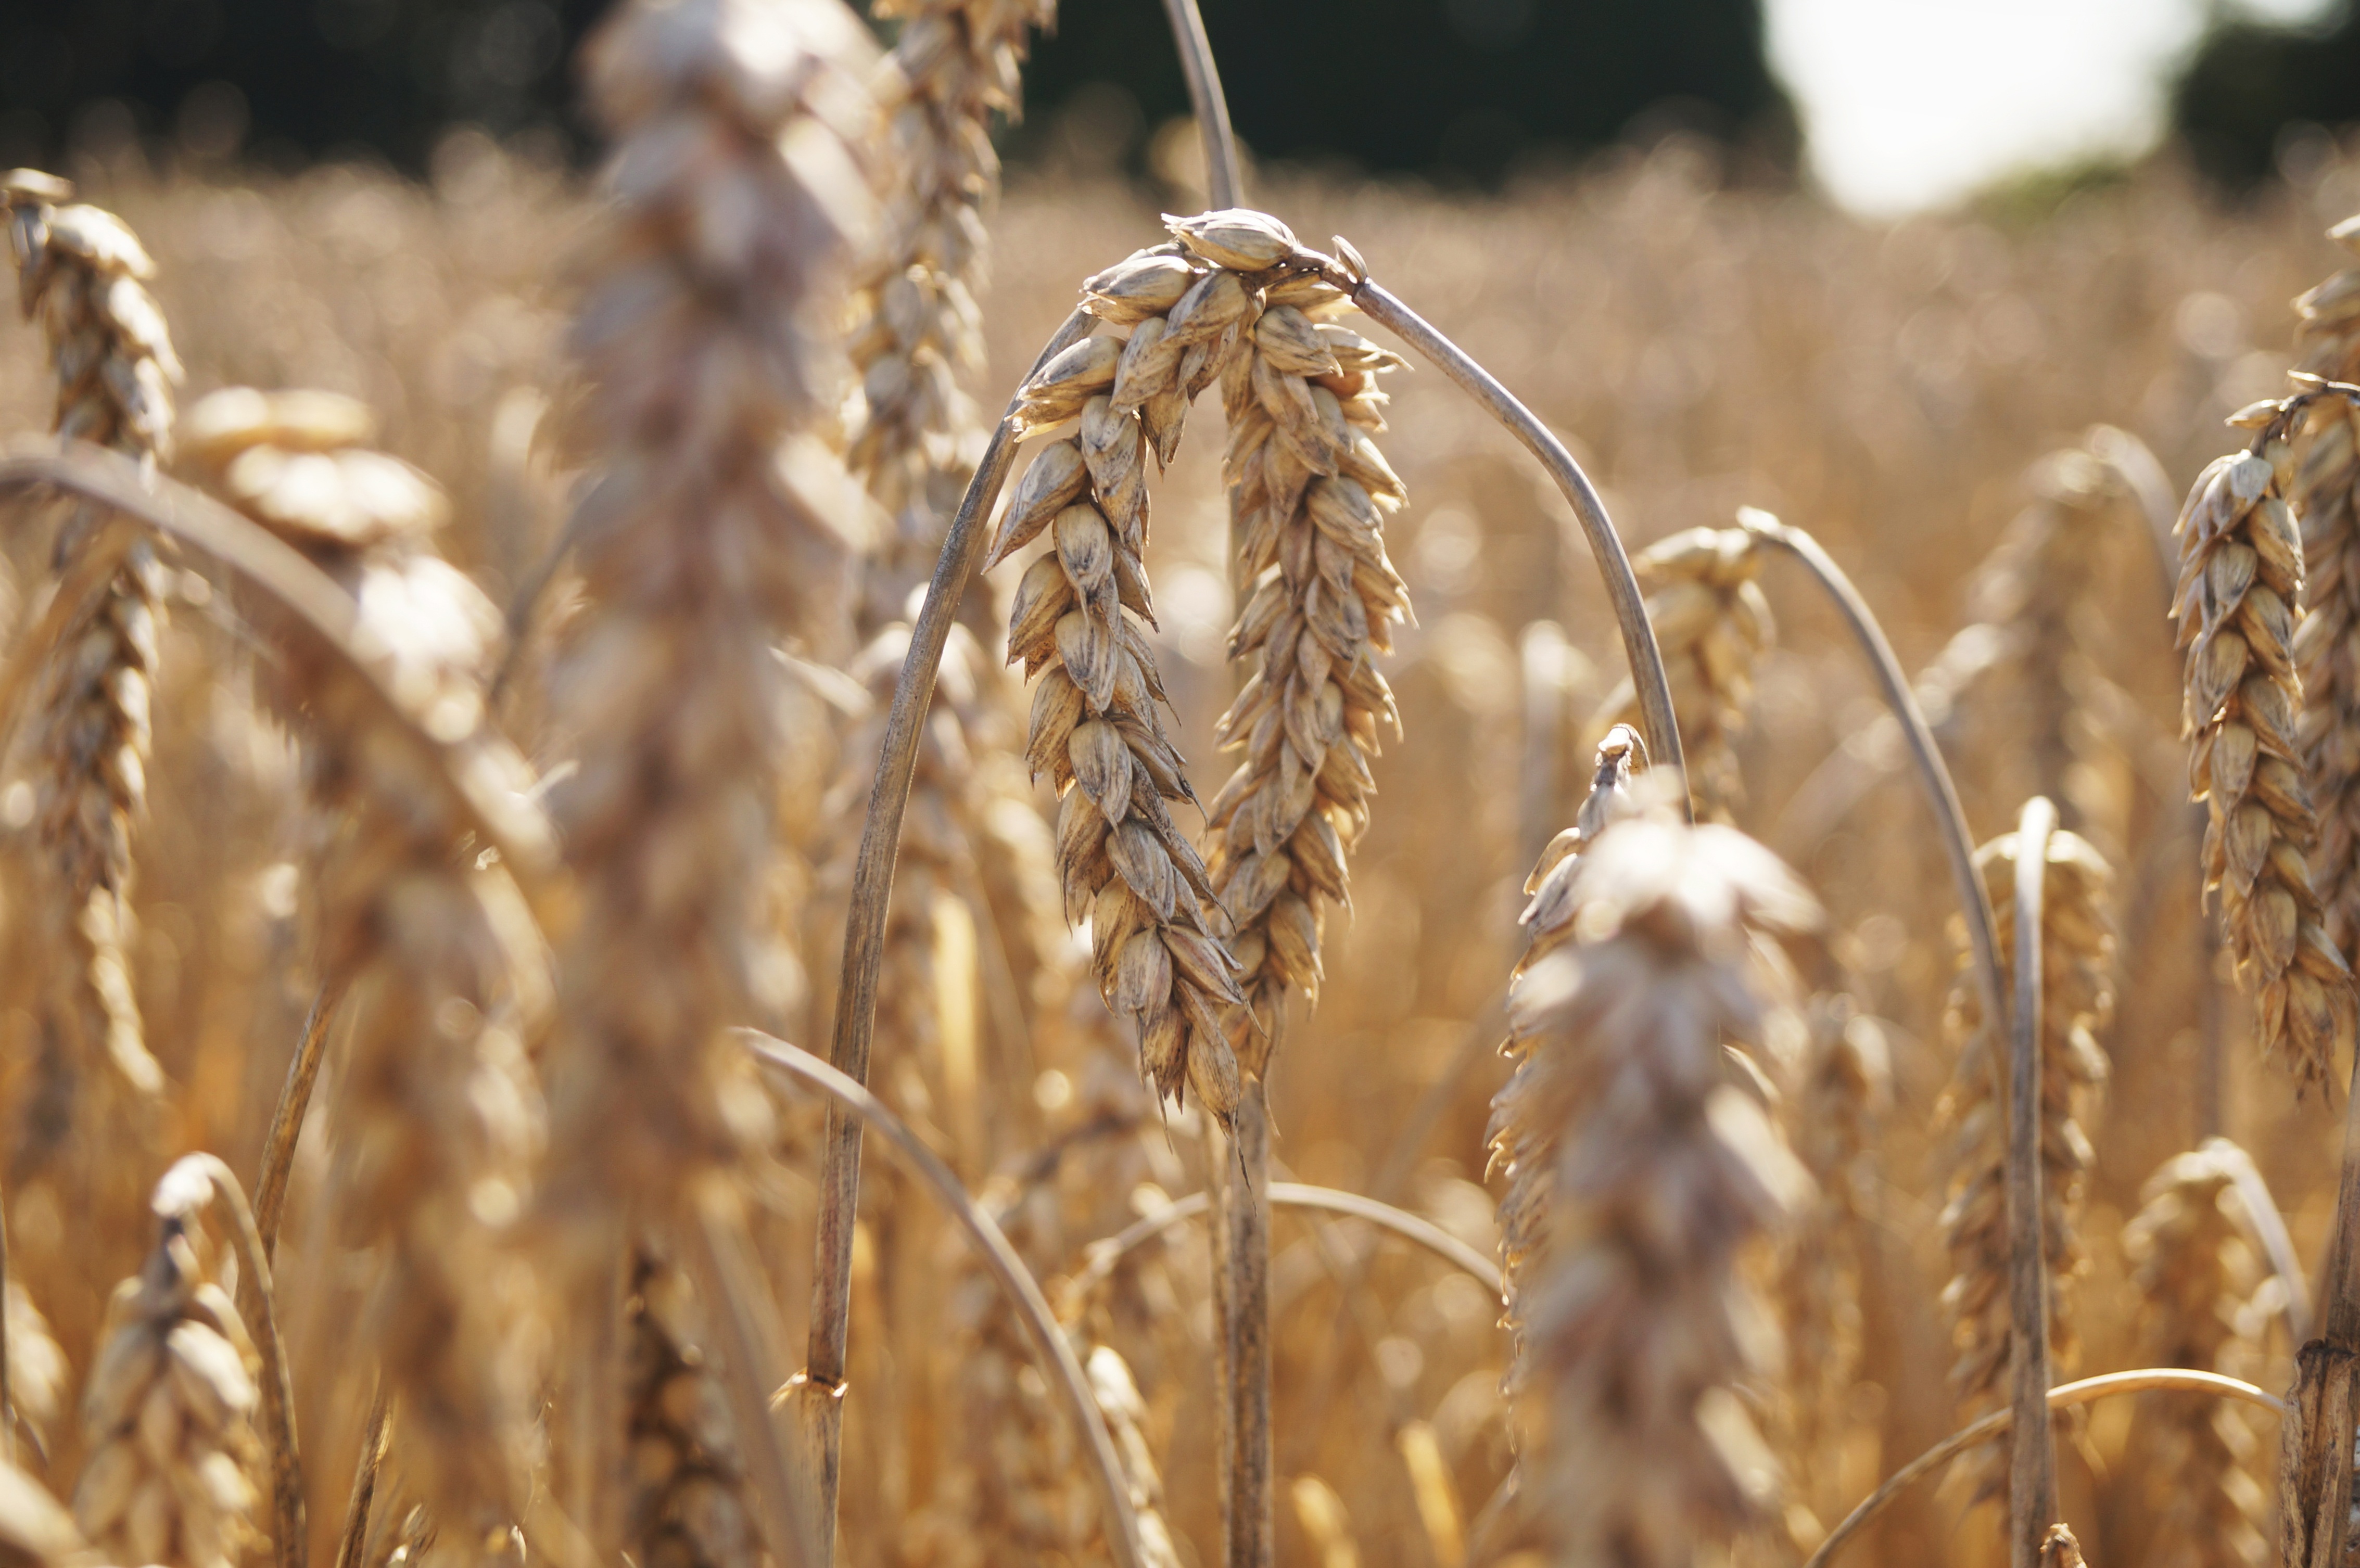
landscape, nature, grass, plant, field, farm, wheat, grain, summer, rural, food, harvest, crop, scenic, autumn, agriculture, cereal, wheat field, close up, gold, nutrition, straw, rye, cornfield, cereals, bauer, flour, grains, arable, golden yellow, field crops, flowering plant, grain fields, commodity, emmer, wheat spike, triticale, grass family, plant stem, land plant, food grain, einkorn wheat